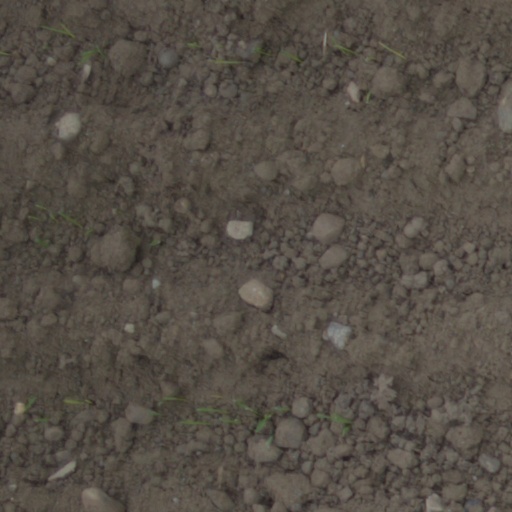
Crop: wheat